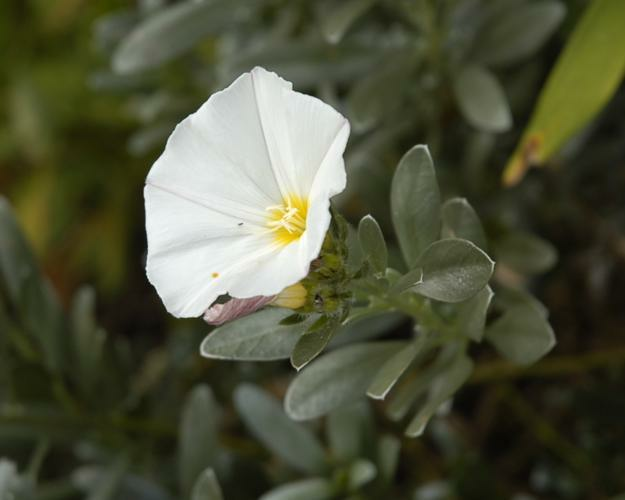
Flower: silverbush